Derenburg witch trials

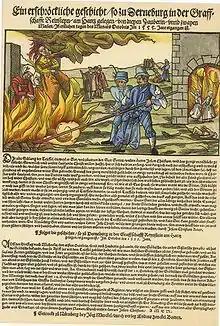
"Hexenverbrennung in Derenburg am Harz"; Popular print from Nürnberg, by Jörg Merckel, 1555

The Derenburg witch trials took place in the County of Regenstein in the Holy Roman Empire in present day Germany on the 1st of October 1555. They resulted in the execution of 4 people (3 women and 1 man) by being burnt at the stake. There are no official records and little documentation of the trials and burnings, but they were made famous in contemporary Germany by a well-known popular print, in which they were illustrated and described.